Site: brandenburg
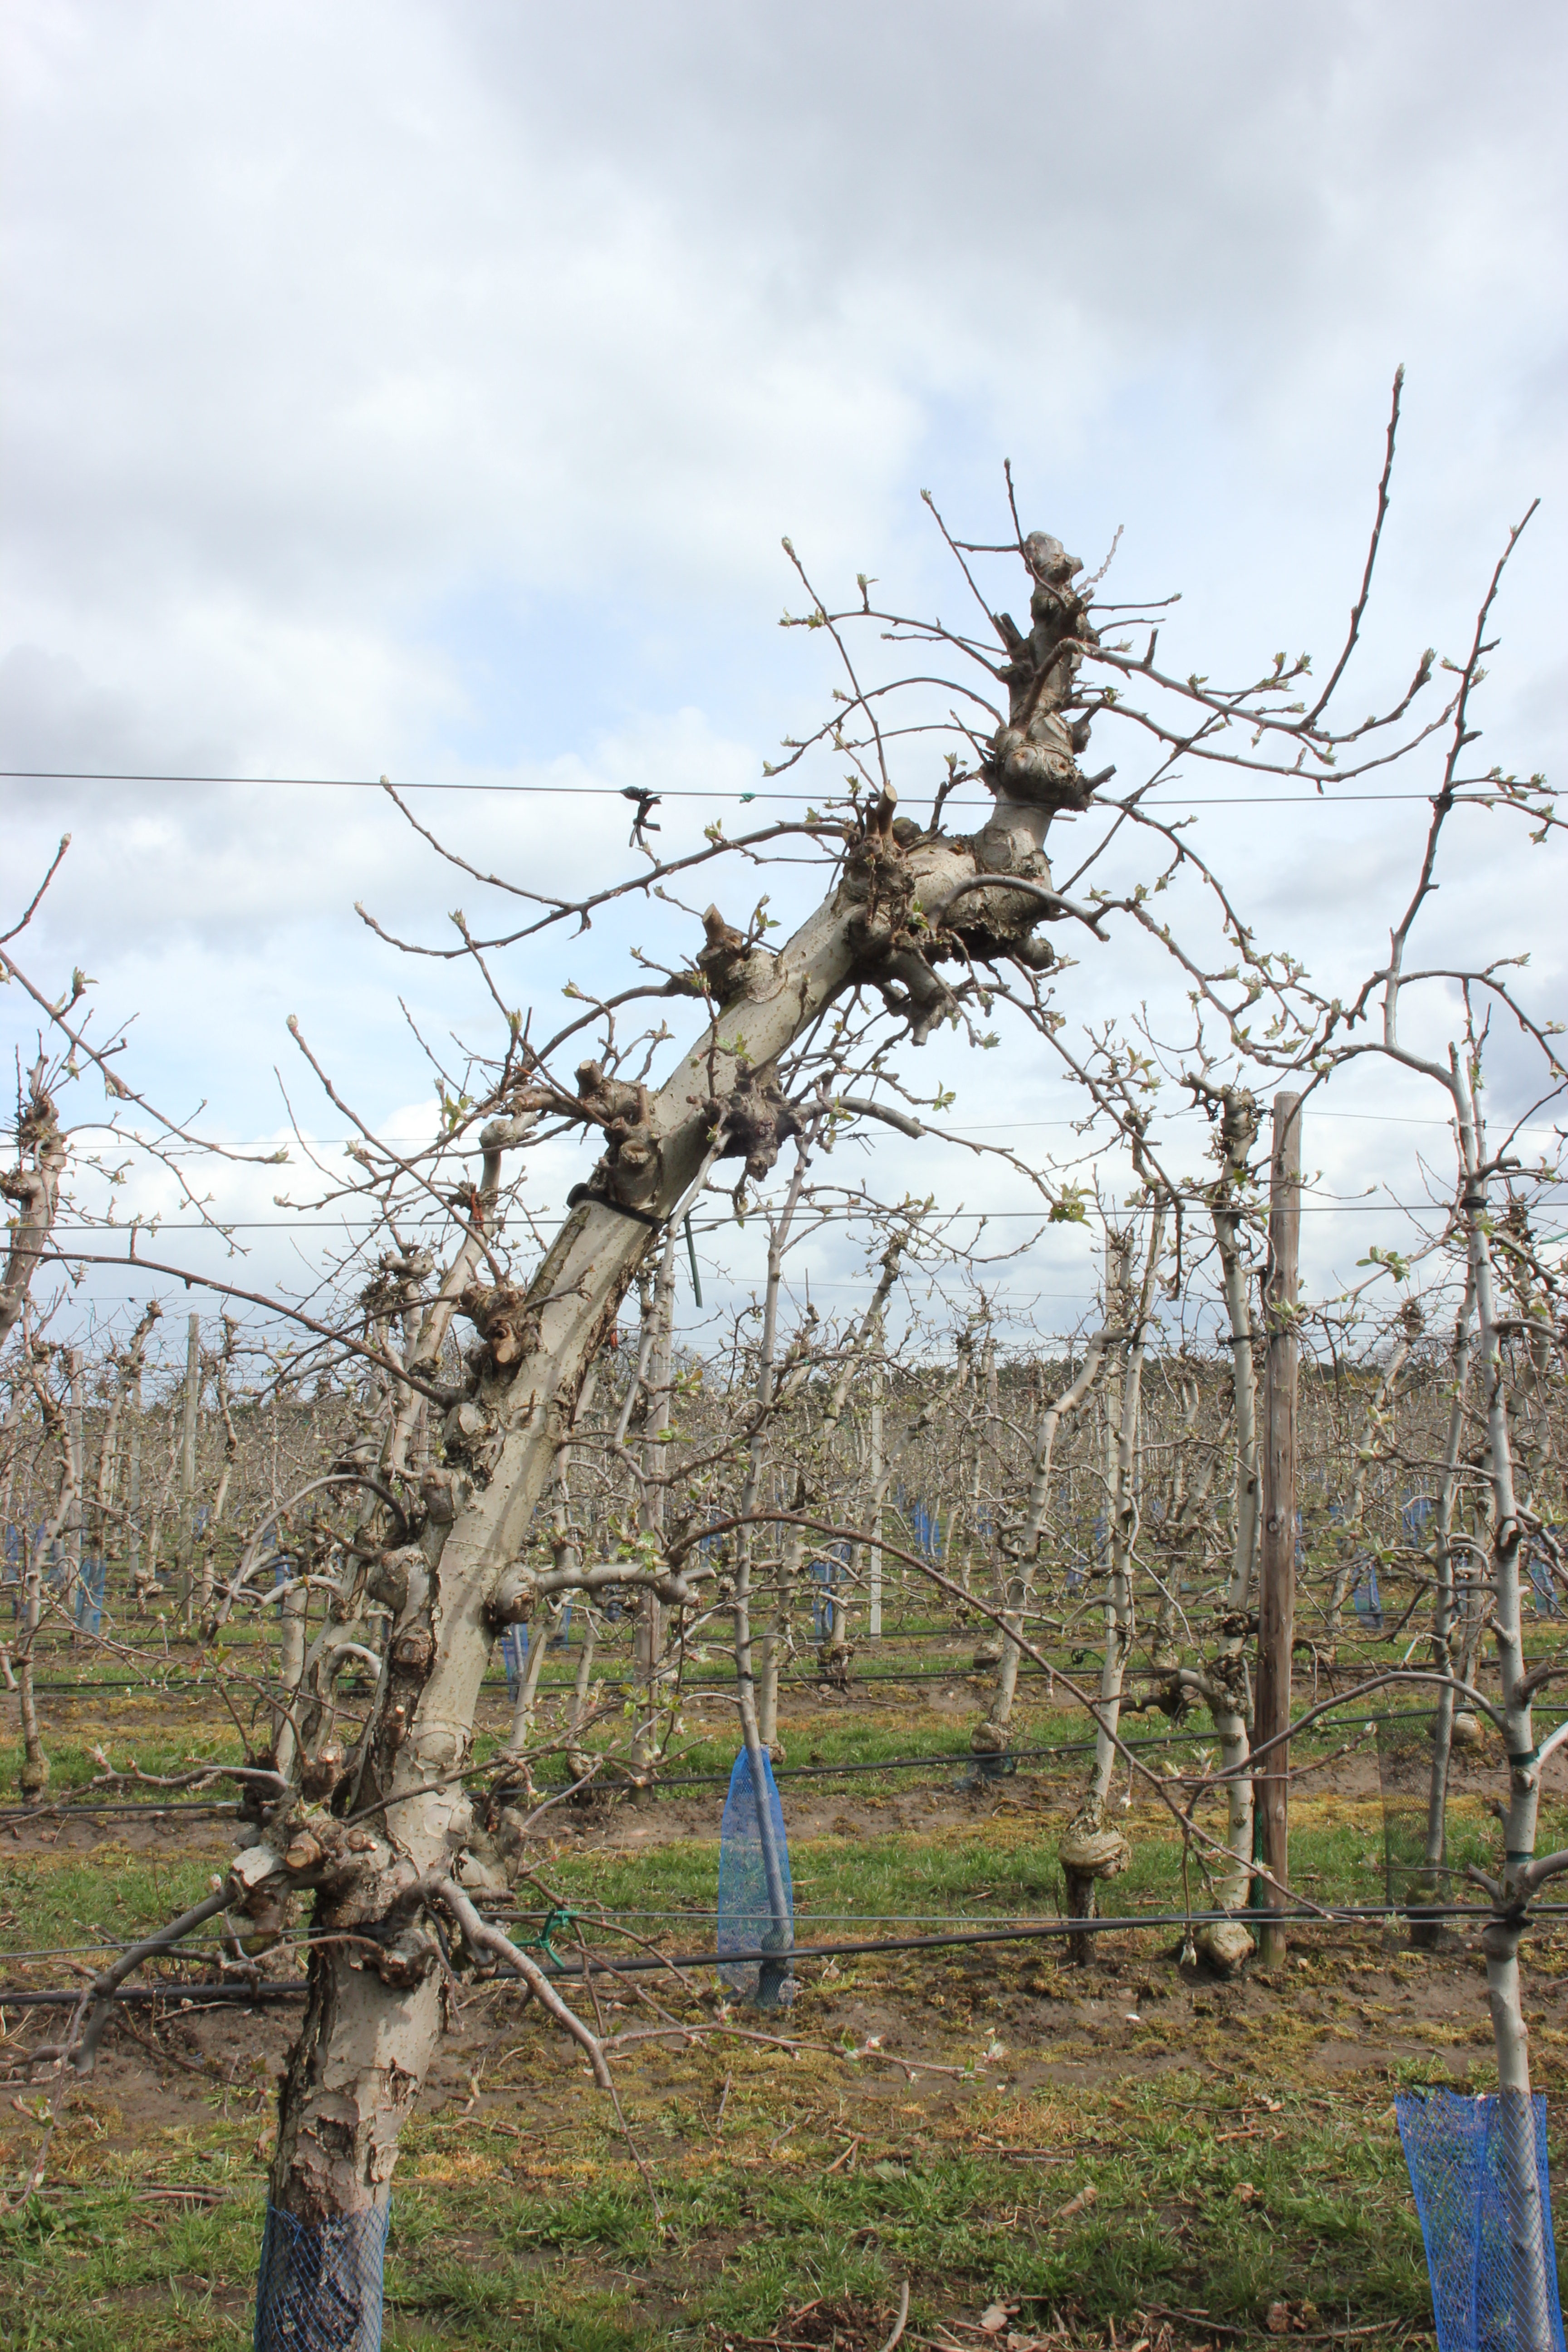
Growth stage (BBCH 55): Inflorescence emergence